Dimitrios Stavropoulos

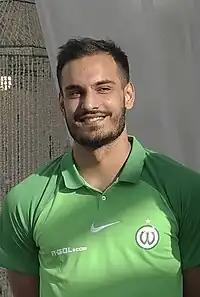
Stavropoulos with Warta Poznań in 2023

Dimitrios Stavropoulos (Greek: Δημήτριος Σταυρόπουλος; born 1 May 1997) is a Greek professional footballer who plays as a centre-back for Super League club Atromitos.